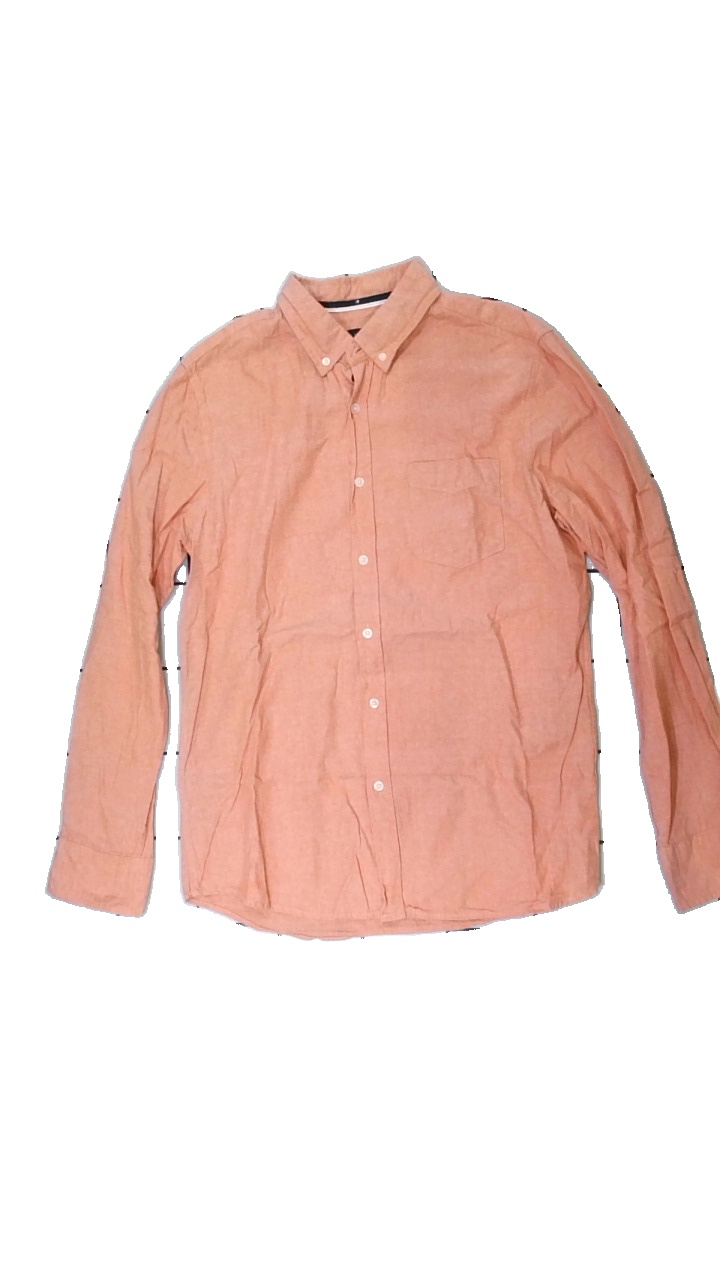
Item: Shirt (Men)
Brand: S.c.w.
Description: rosa skjorta
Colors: Pink
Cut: Regular
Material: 100% cotton
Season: All
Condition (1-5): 5
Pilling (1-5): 5
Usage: Reuse
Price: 50-100